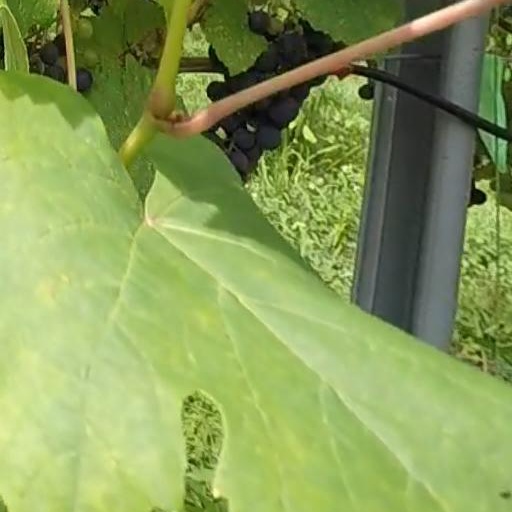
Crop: grape